James B. Ricaud

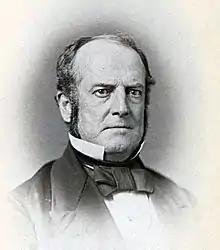
Ricaud in 1859

James Barroll Ricaud (February 11, 1808 – January 24, 1866) was an American politician. He served as a member of the Maryland House of Delegates and Maryland Senate in the mid-19th century. He represented Maryland's 2nd district in the U.S. House of Representatives from 1855 to 1859. He was later appointed as an associate judge in Maryland.